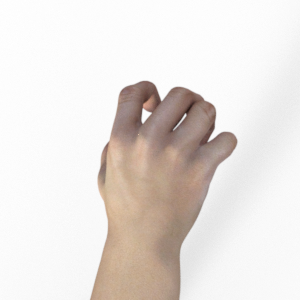
Label: rock